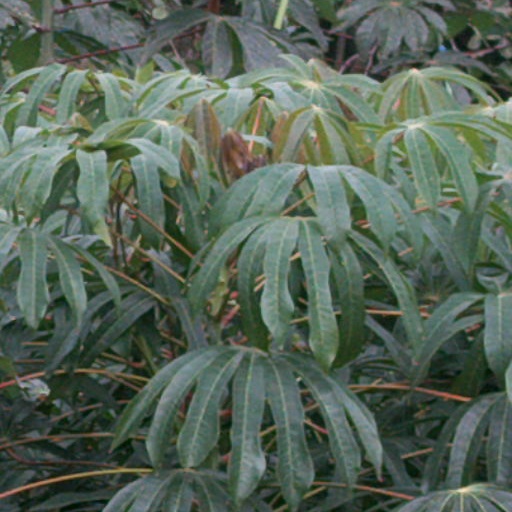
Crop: cassava